Bischhausen

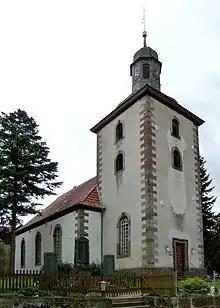
St. Martini, Bischhausen

In 1971, as part of administrative re-districting, the village was made part of the "Gemeinde" Gleichen.